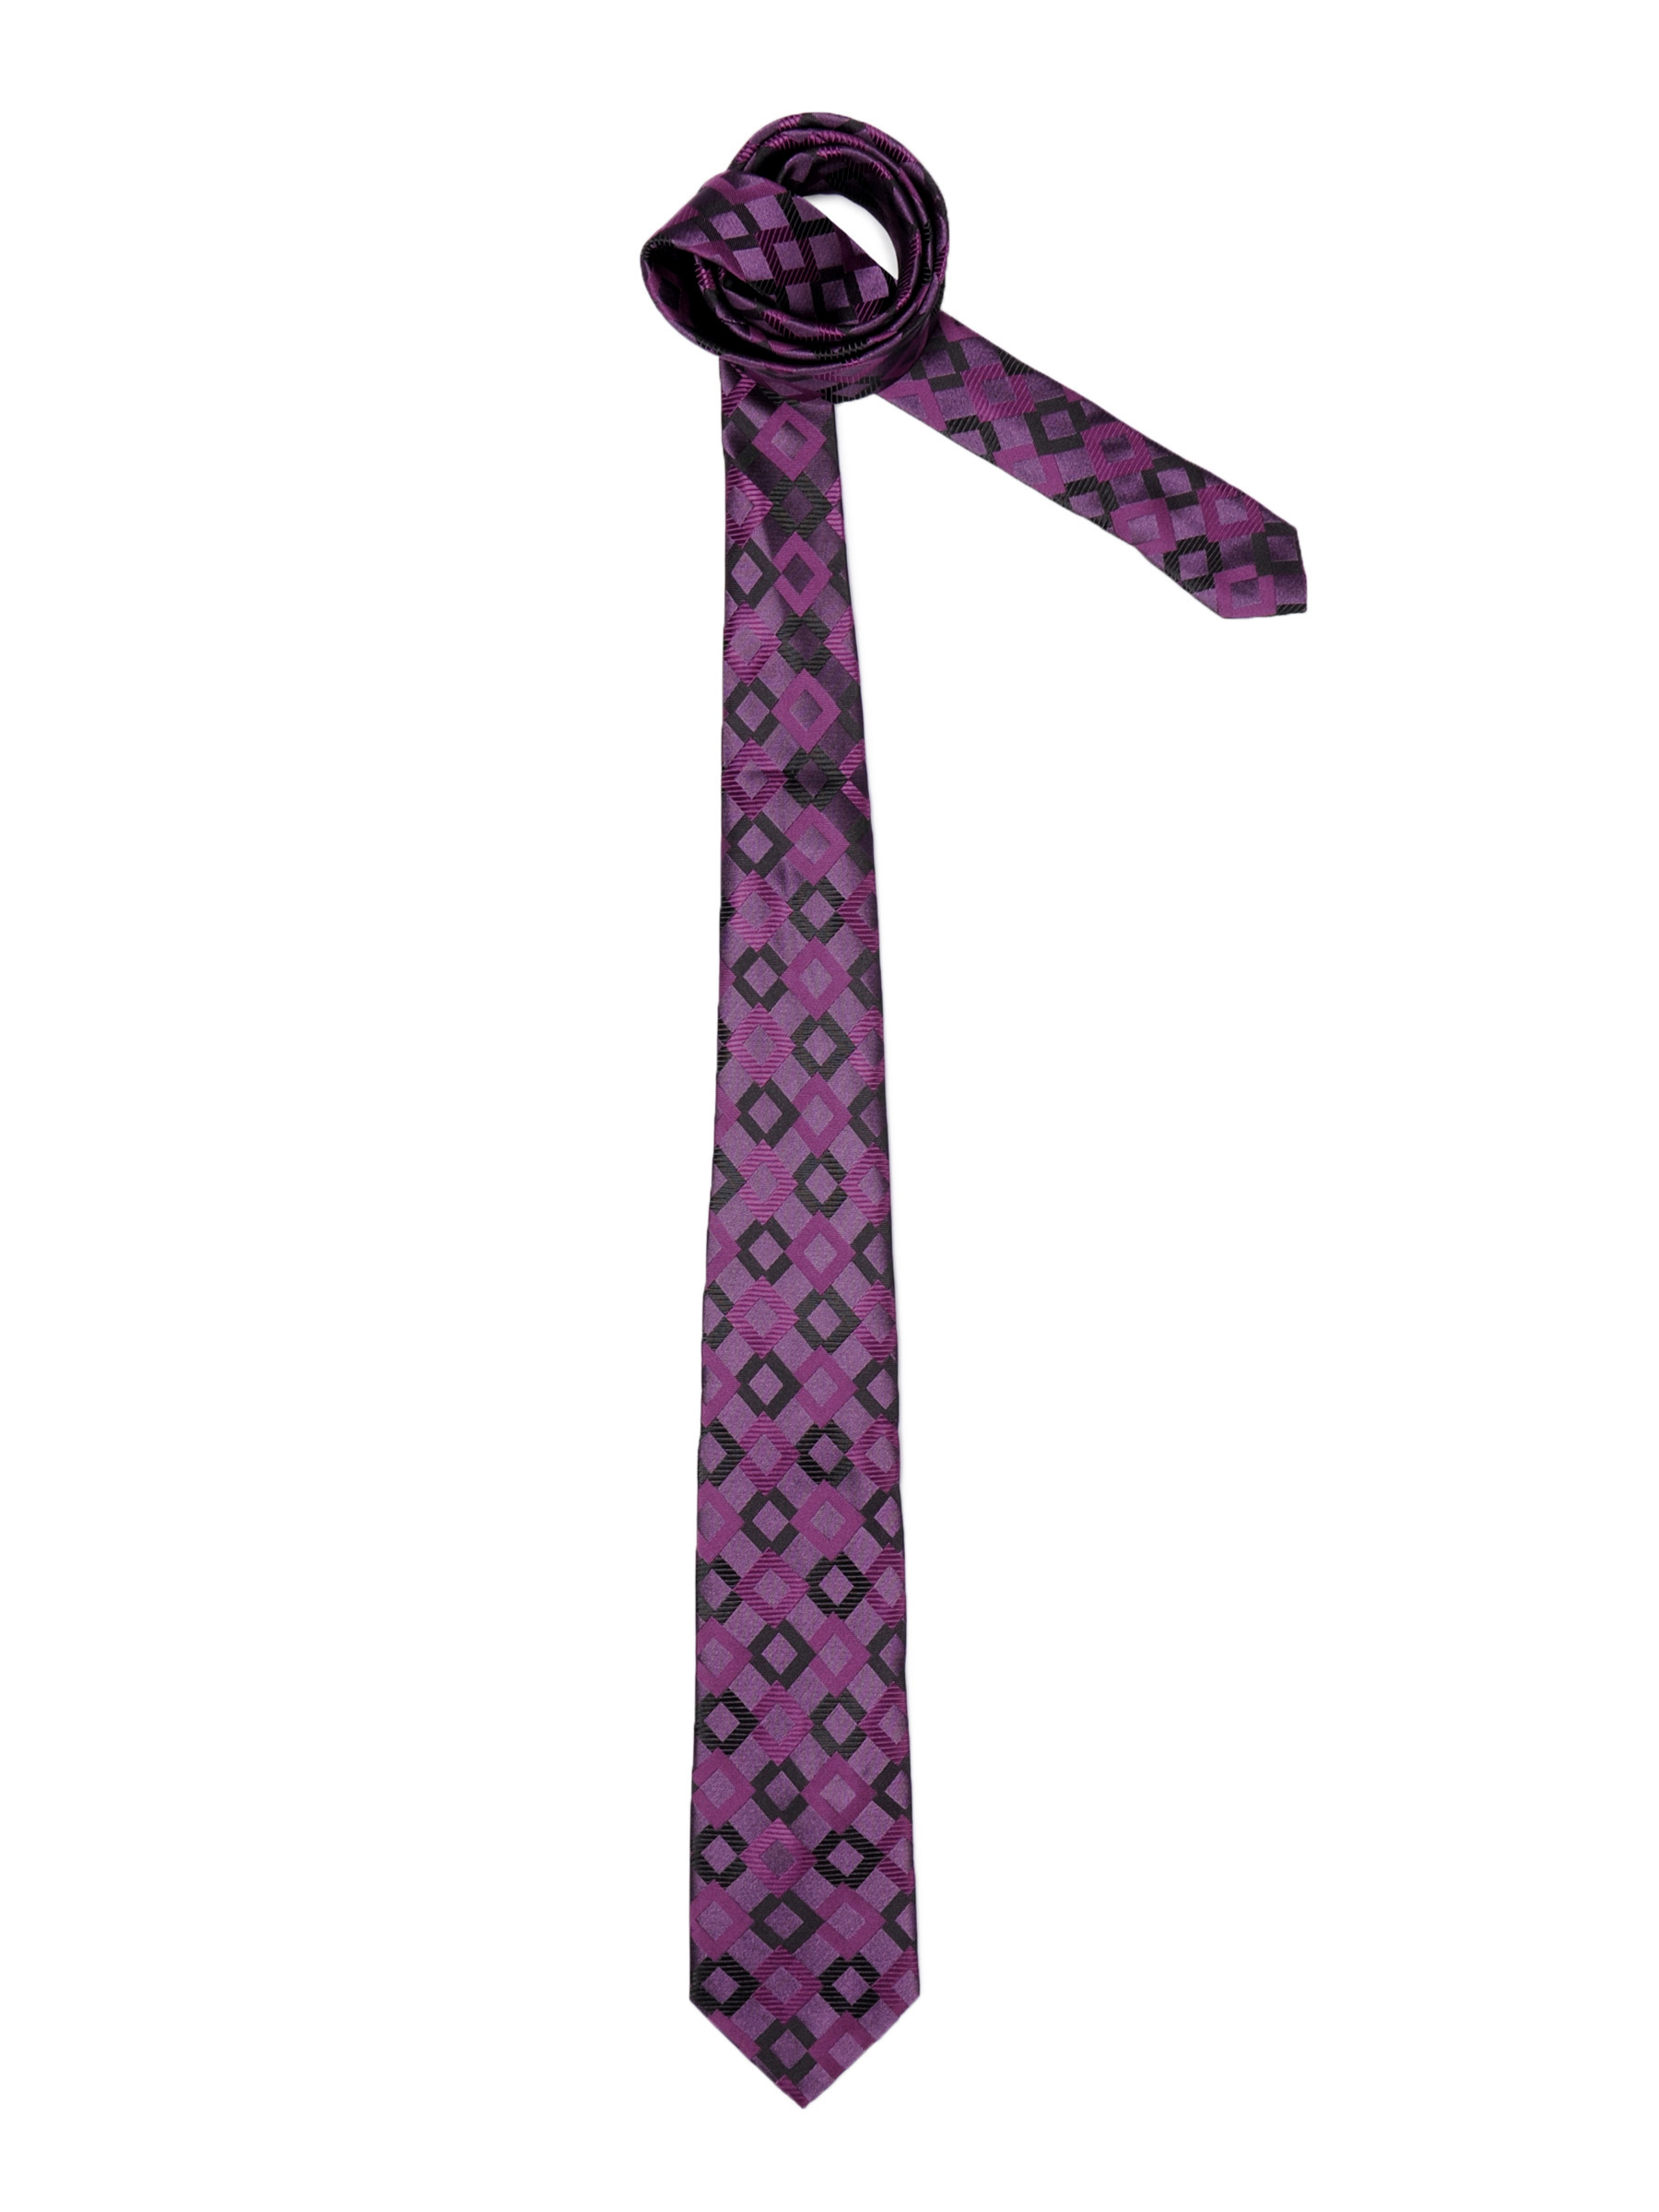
Peter England Men Elite Purple Tie
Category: Accessories / Ties / Ties
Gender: Men
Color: Purple
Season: Fall 2011
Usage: Formal